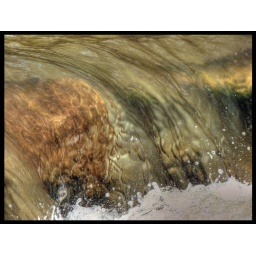
water over a rock